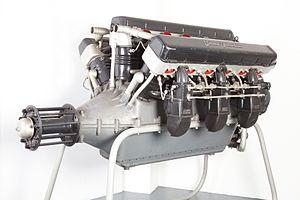
Le moteur Isotta Fraschini Asso 750 est un moteur étudié et mis au point selon un cahier des charges de l'Aeronautica Militare émis en 1924 pour équiper des avions militaires. Il fait partie de la famille de moteurs modulaires créée par le constructeur italien qui comprend l'Asso 200, l'Asso 500 et l'Asso 1000
Un moteur W18 est un moteur à dix-huit-cylindres en W qui a habituellement un seul vilebrequin avec trois bancs de six cylindres disposés en flèche, pointe vers le bas.